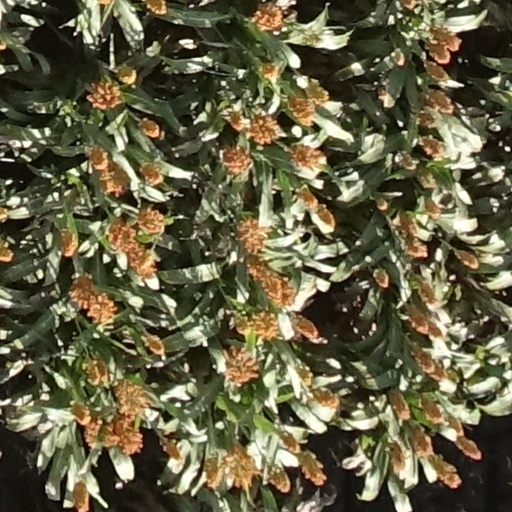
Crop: sorghum